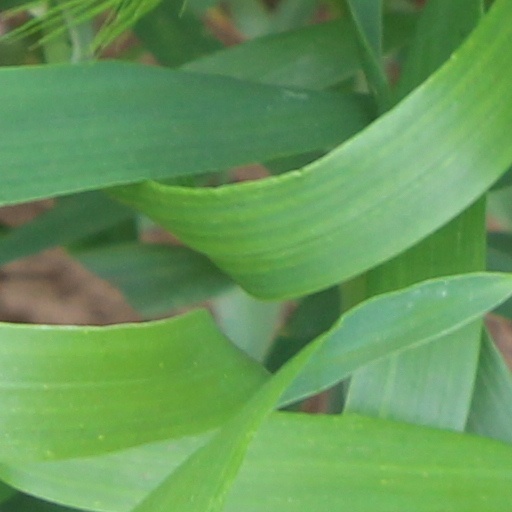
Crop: wheat